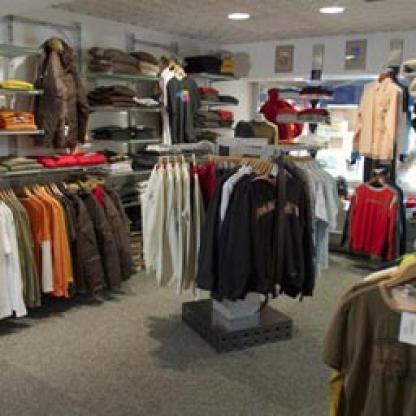
Scene: Indoor